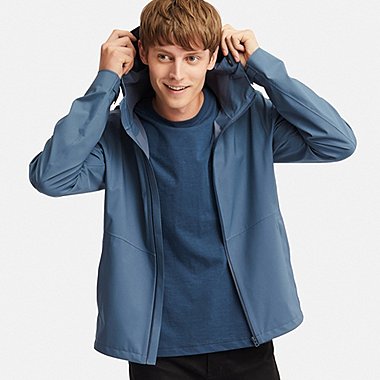
Gender: men